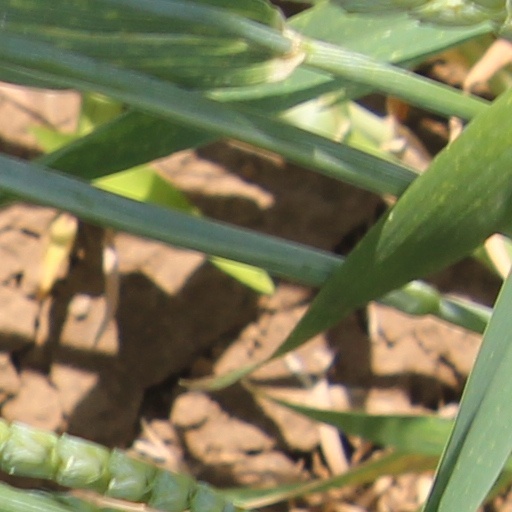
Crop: wheat